Beaches of Hong Kong

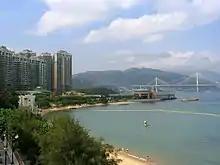
Ma Wan Tung Wan Beach

Ma Wan Tung Wan Beach is located on Ma Wan island.